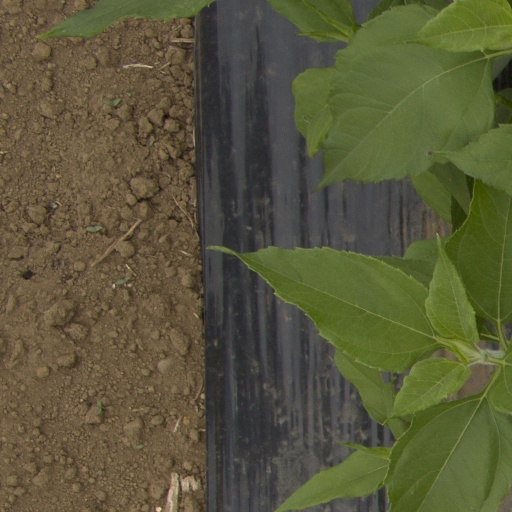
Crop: Jerusalem artichoke